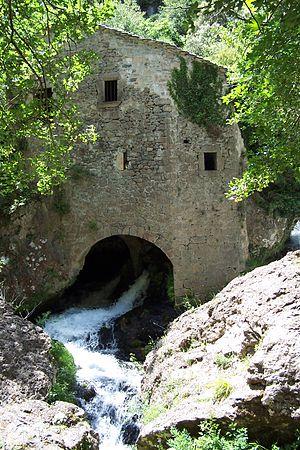
Les moulins de la Foux - http://vissec.free.fr/lafoux.htm
La foux de la Vis, ou résurgence de la Foux, est une résurgence karstique située sur la commune de Vissec dans le Gard. La Vis prend sa source dans le Parc national des Cévennes, coule jusqu'à Alzon avant de se perdre au niveau du moulin de Larcy, ce qui laisse un lit sec ; les eaux enfouies rejoignent alors un réseau souterrain pour resurgir à la foux de la Vis. Au cours des temps géologiques, la Vis a creusé un canyon, les gorges de la Vis, qui sépare le causse de Blandas du causse de Campestre, puis du causse du Larzac.
Vissec est une commune française du département du Gard en Occitanie, située entre trois causses : le Larzac, le causse de Campestre et le causse de Blandas.